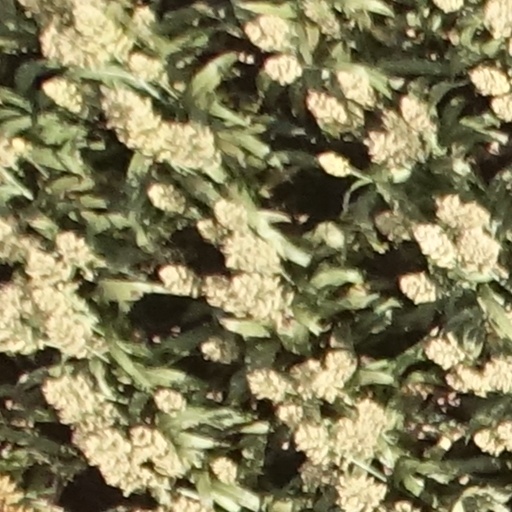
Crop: sorghum